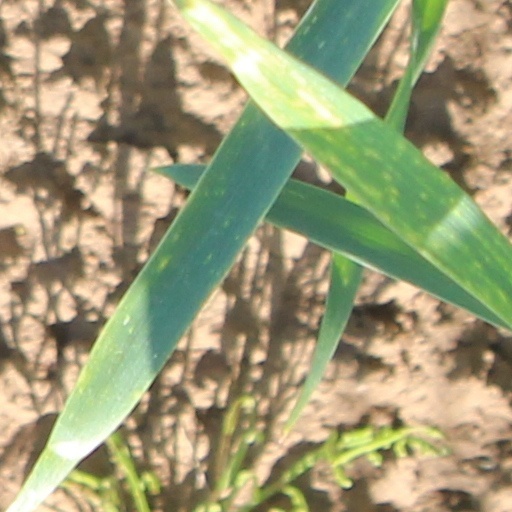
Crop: wheat